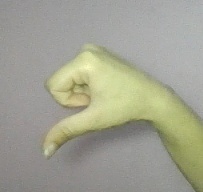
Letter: waw